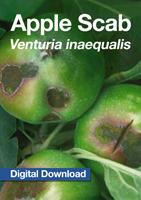
Plant: Apple
Disease: apple scab